Arnold DeVries

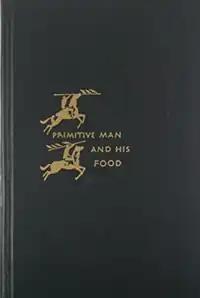
"Primitive Man and His Food", 1952

DeVries was born in Kesley, Iowa, and graduated from Aplington High School in 1939. He attended the University of Iowa. During World War II, he worked at an aircraft plant, and at the end of the war he worked as a bus driver in Los Angeles.